Exhibition drill

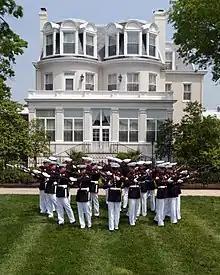
The United States Marine Corps Silent Drill Platoon performs in front of the home of the Commandant of the Marine Corps.

Exhibition drill is a variant of drill that involves complex marching sequences which usually deviate from drill used in the course of ordinary parades. Teams performing exhibition drill are often affiliated with military units, but the scope of exhibition drill is not limited to military drill teams. Exhibition drill is often performed by Armed Forces Precision Drill Teams, the drill teams at service academies and ROTC and JROTC units, and civilian drill teams that perform at parades, drill meets, and half-time shows and other public venues.